Burwell, Cambridgeshire

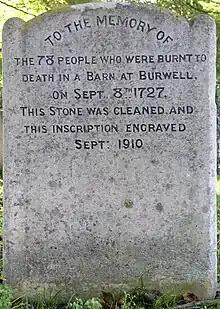
Burwell barn fire memorial - obverse

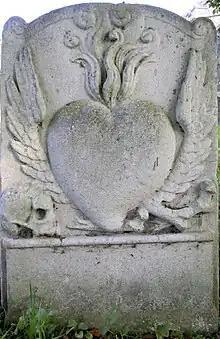
Barn fire memorial - reverse

On 8 September 1727, a travelling puppet show was filled with onlookers in a Burwell barn in what is now Cuckolds Row, near the centre of the village. The doors were nailed shut to stop further people getting in, an act that led to tragedy. Richard Whittaker, a hostler employed by the owner of the barn came back to feed the horses. He seems to expect to be admitted free but was not. He made his way to the stable, clambered over a partition with a candle lantern and peered in to watch. The candle set fire to the hay within. It was reported that with no way to escape, 80 of the 140 people inside perished in the ensuing blaze. Whittaker was tried at Cambridge Assizes in 1728, but acquitted.